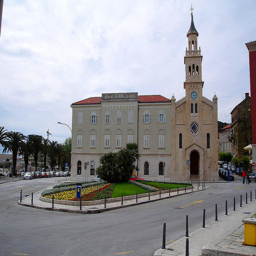
A large white church with a tower and a clock mounted to it.
A city street next to a large building with a clock tower.
Large brick building with a steeple shaped building.
A building that has a cross on the top of its tower.
A church with a flower garden in front of it